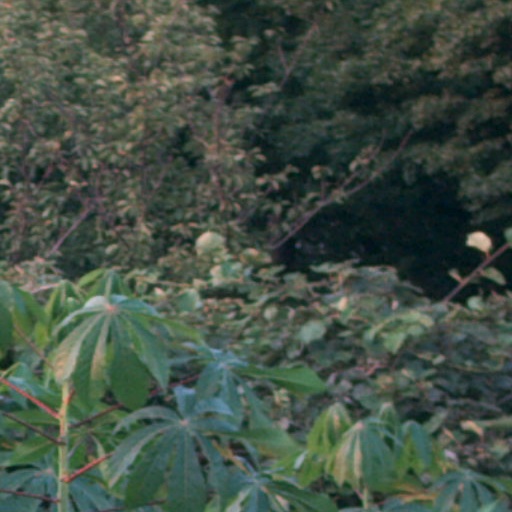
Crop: cassava